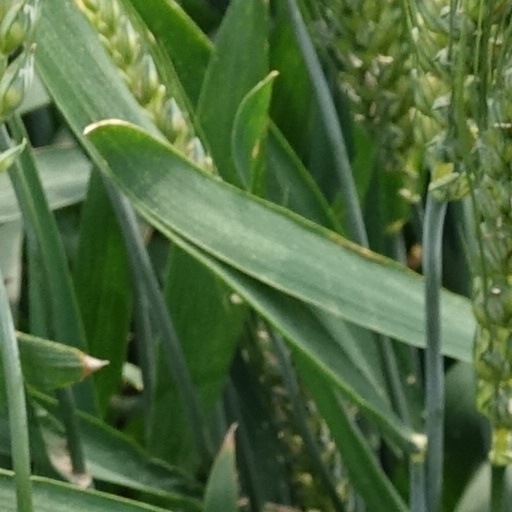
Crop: wheat